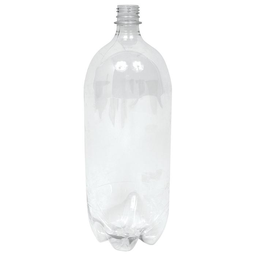
Label: bottles